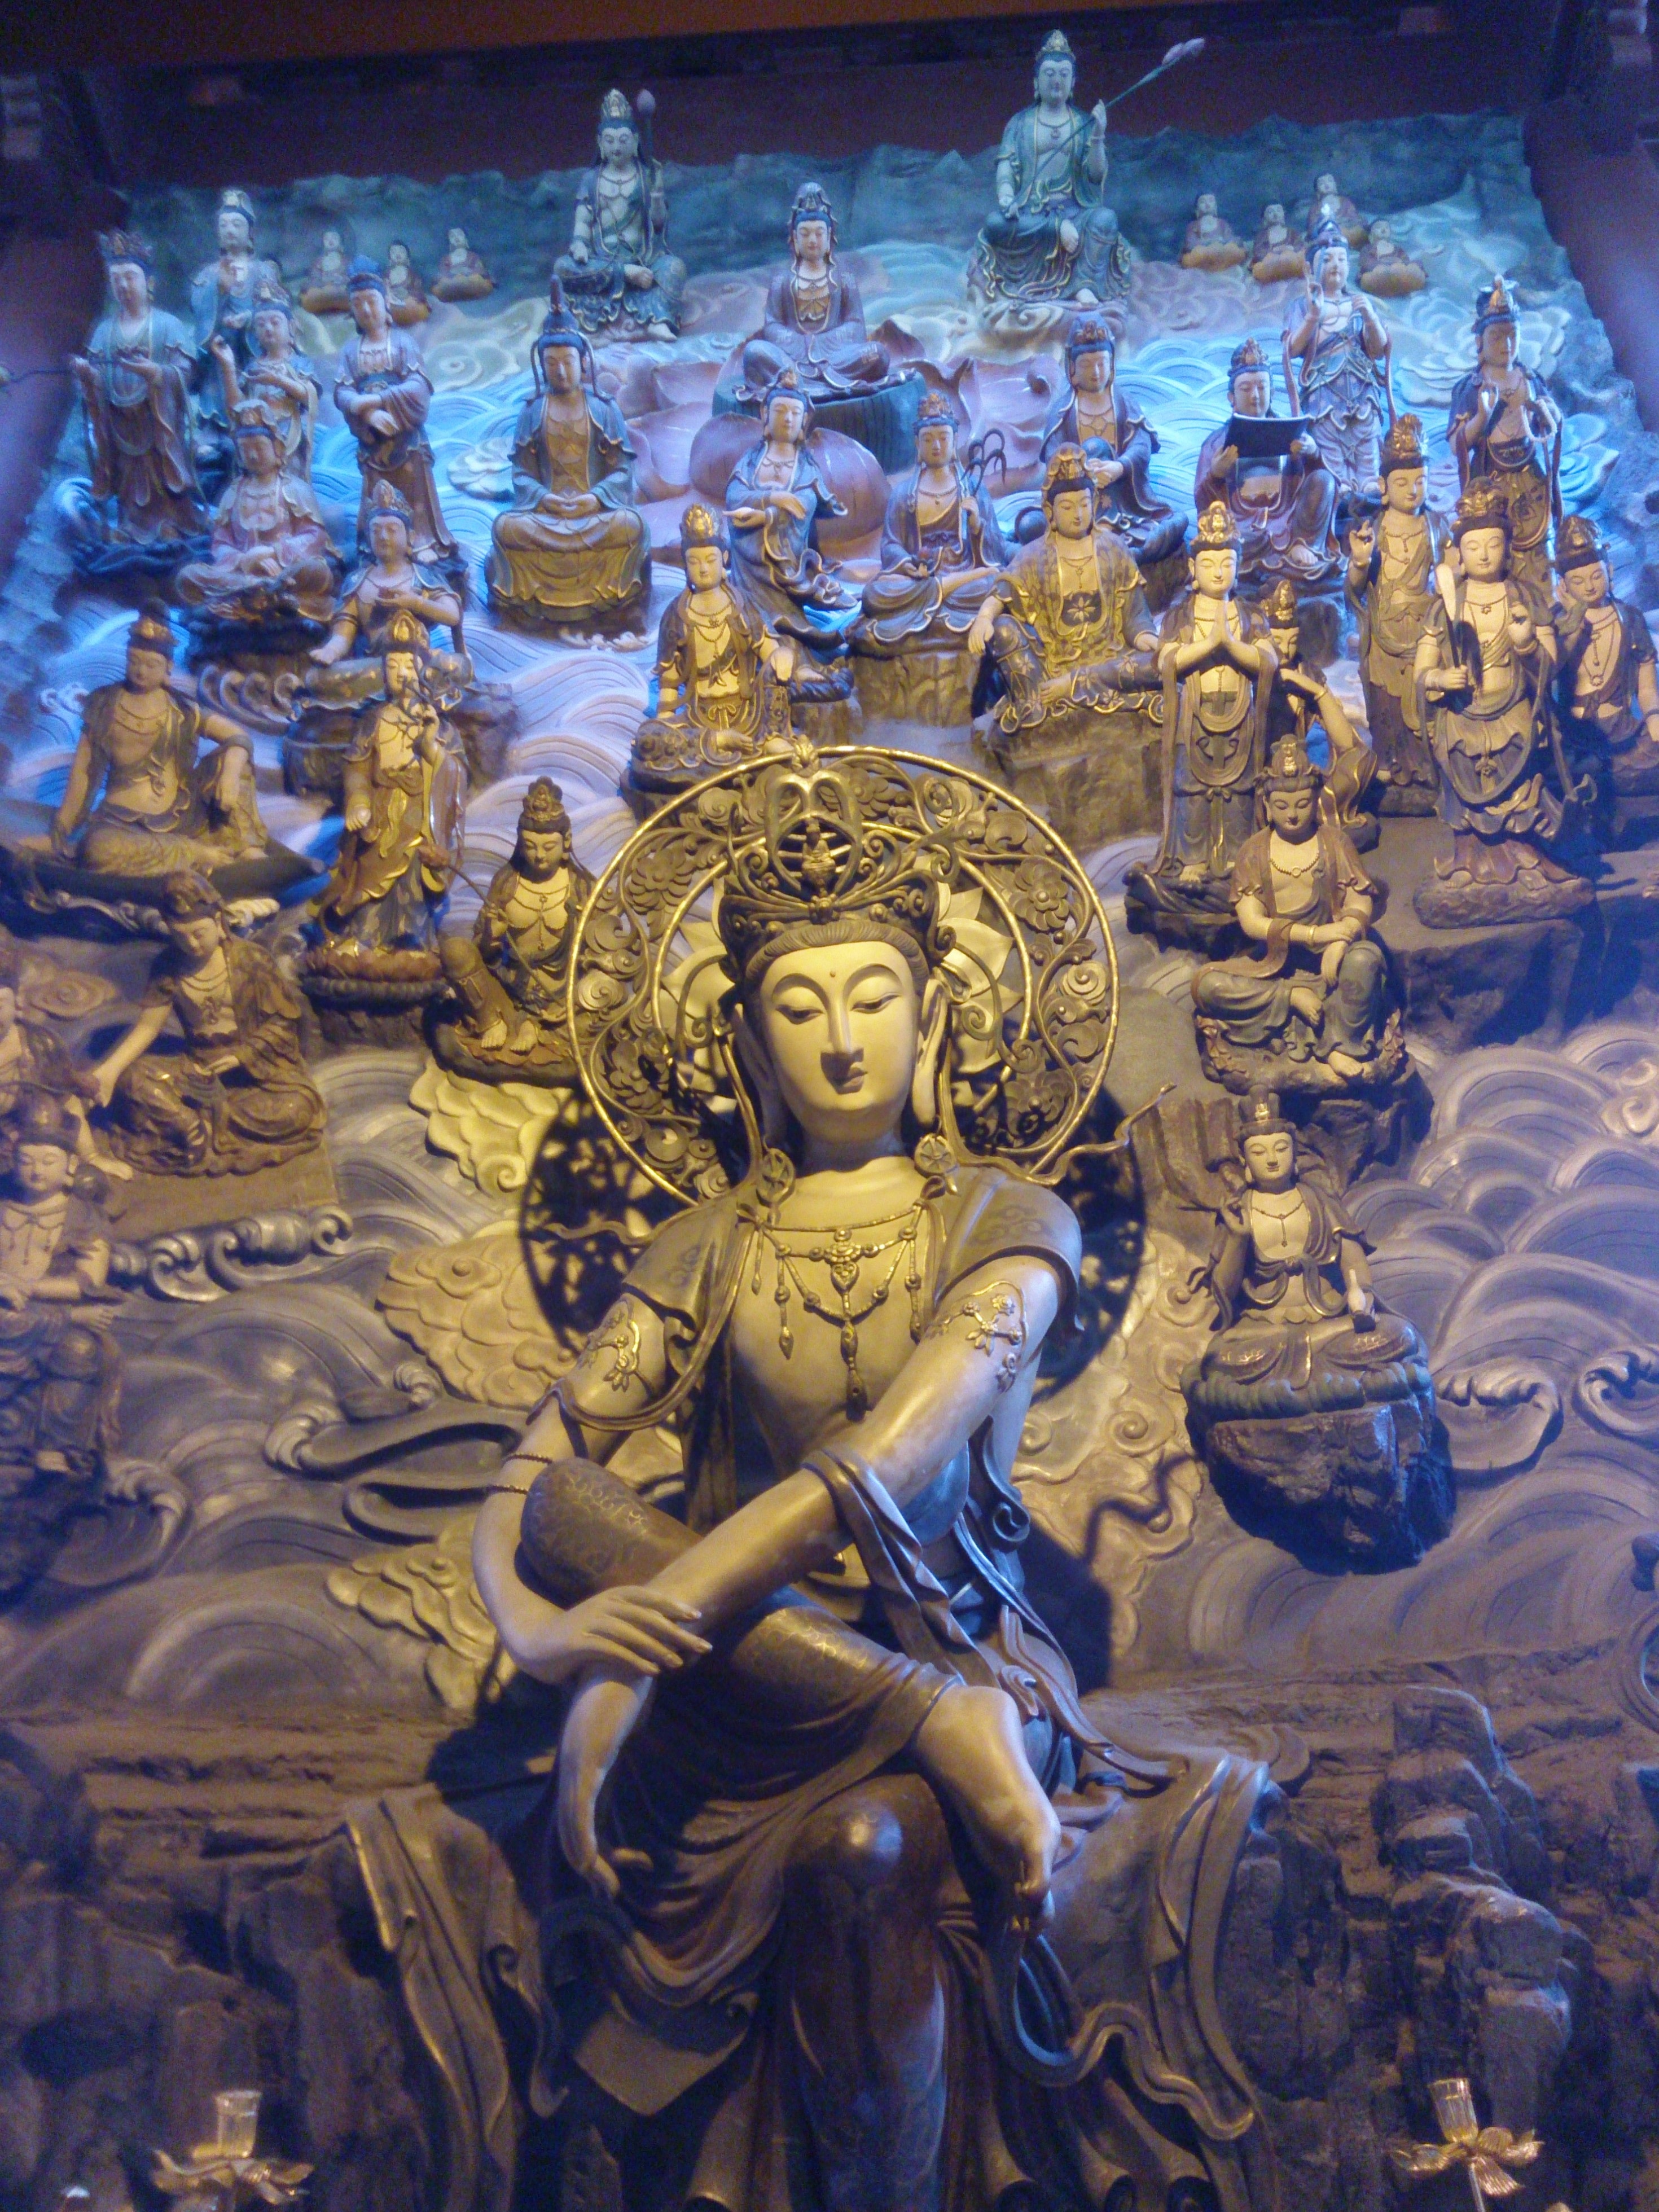
monument, travel, statue, chinese, buddhism, religion, asia, ancient, zen, painting, sculpture, art, temple, buddha, culture, china, god, mythology, hangzhou, ancient history